Kilt and Clover

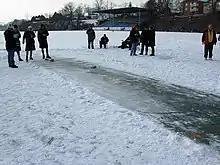
A photograph of the event taken in 2008

Every January, the Kilt and Clover hosts the International Chicken Chucking Championships. The contest is a community event that fundraises for local charities including the community food bank. In 2009, the 9th annual Chicken Chucking with 38 teams raised over $2000.00 for charity. In past years, teams have come as far away as the United States and Europe. The 2010 event was followed with over $2,100.00 being raised for Hospice Niagara. That same year, the frozen chickens were used as dog food after the competition. As of 2019, the chickens were given away as tiger food.